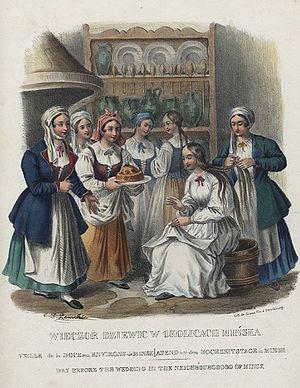
""Veille de la noce aux environs de Minsk""